New South Wales 72 class locomotive

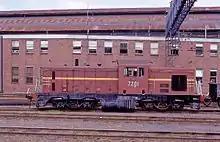
7201 at Eveleigh Railway Workshops in May 1973

Locomotive 7201 was a diesel-hydraulic locomotive, with B-B wheel arrangement. Built in the Department of Railways Water Supply Workshops at Chullora, it performed its first light engine trial on 27 August 1965. It was built on the lengthened underframe of an unused 58 class locomotive tender, but using the bogies from a Standard Goods locomotive turret tender. The cab was similar to that of an X200 class and the livery was similar to a 48 class.